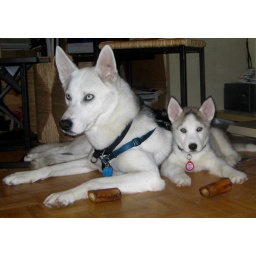
this is so cute i just wanna throw them up against the wall and freaking frame them.